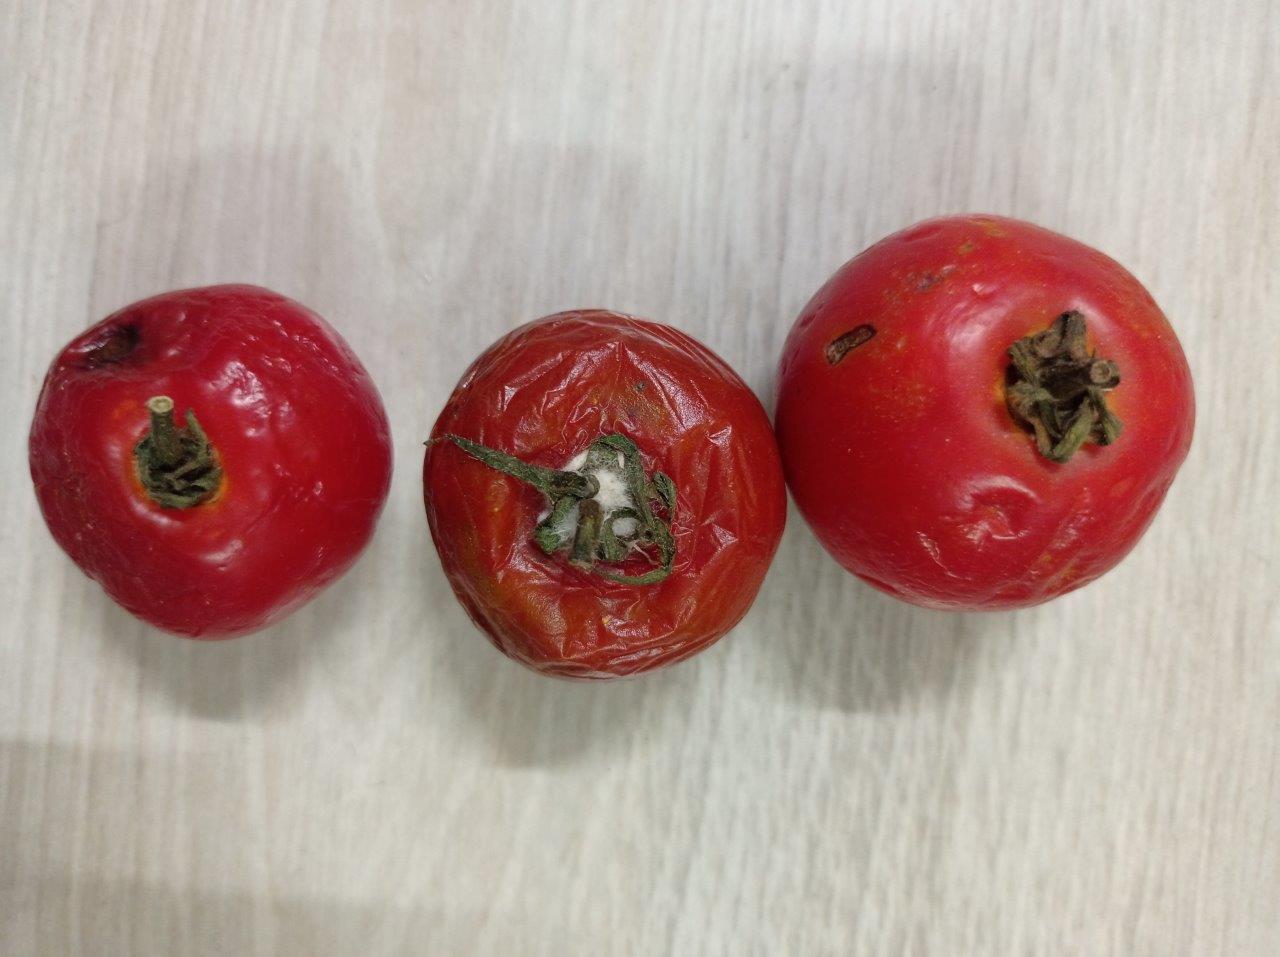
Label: Rotten